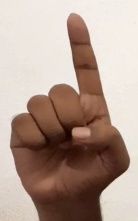
ASL sign: D